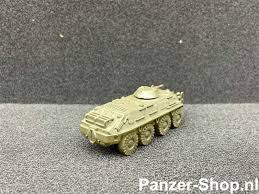
Label: BTR-60